Reddiar

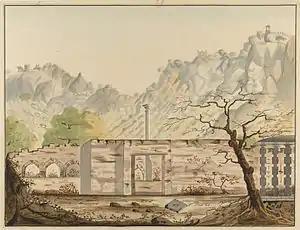
Water colour painting - Kondavidu fort, Reddy Kingdom.

Through emigration, there are now many Reddiars in the United States, South Africa, Singapore, Australia and United Kingdom. Many were brought to South Africa during British colonial era to work on the sugarcane farms as indentured labourers. The descendants of such Reddiars can still be found in South Africa today.